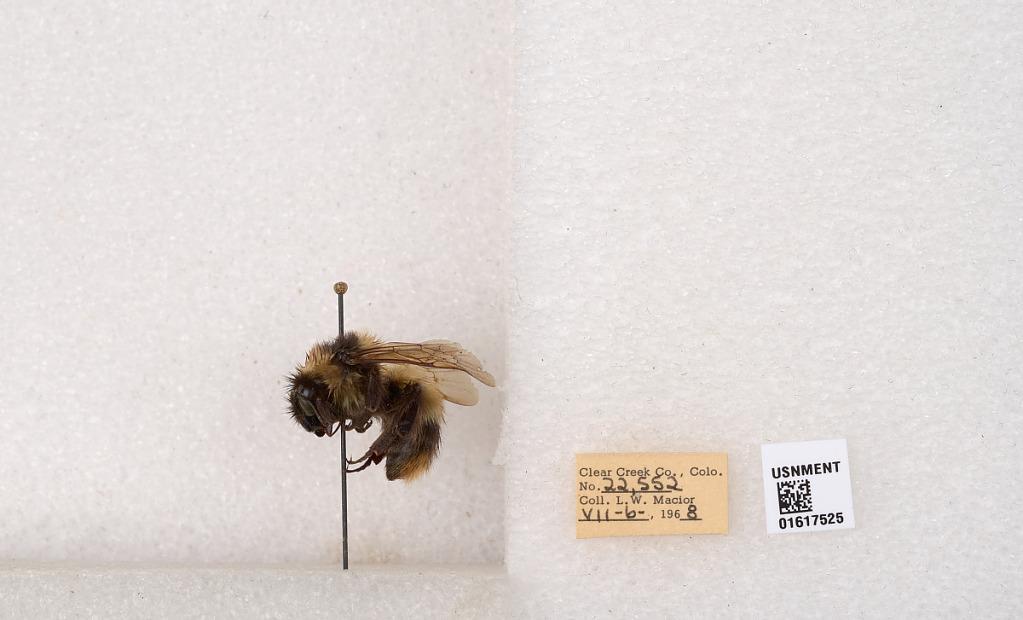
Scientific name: Bombus kirbyellus
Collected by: L. Macior
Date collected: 1968-7-6
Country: United States
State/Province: Colorado
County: Clear Creek
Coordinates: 39.6891, -105.644